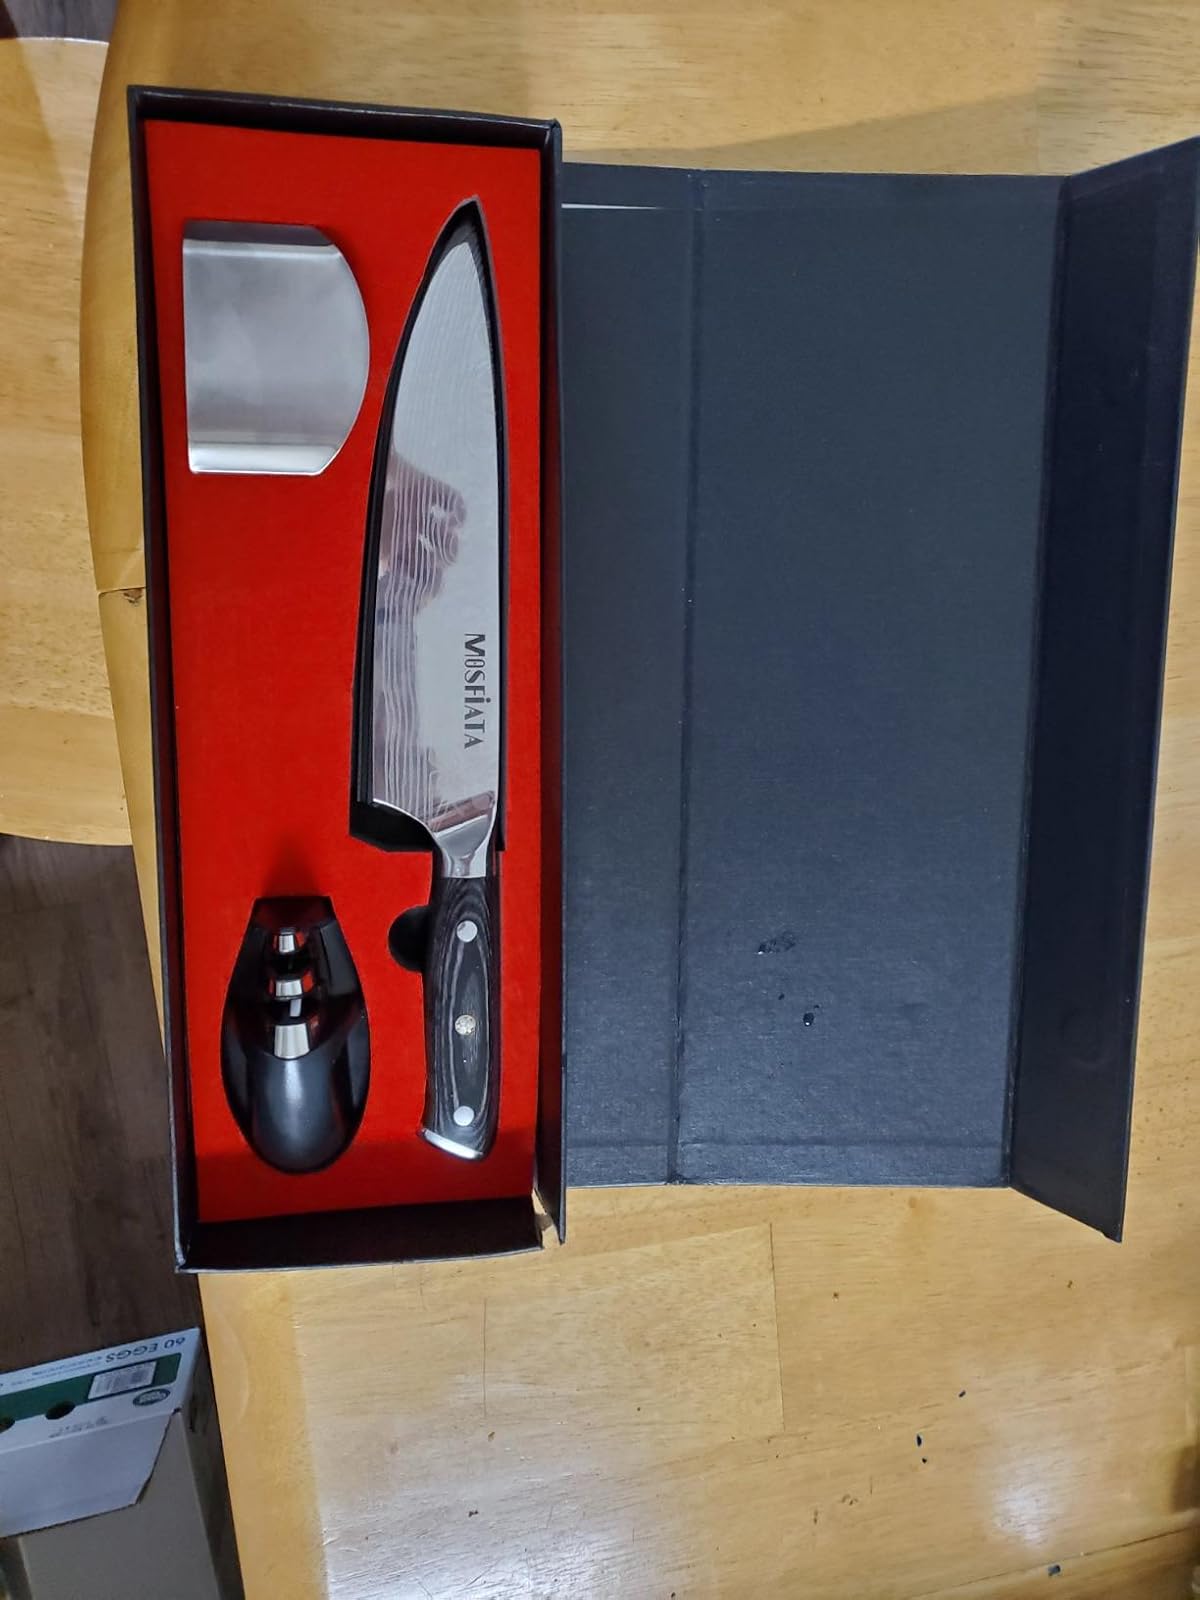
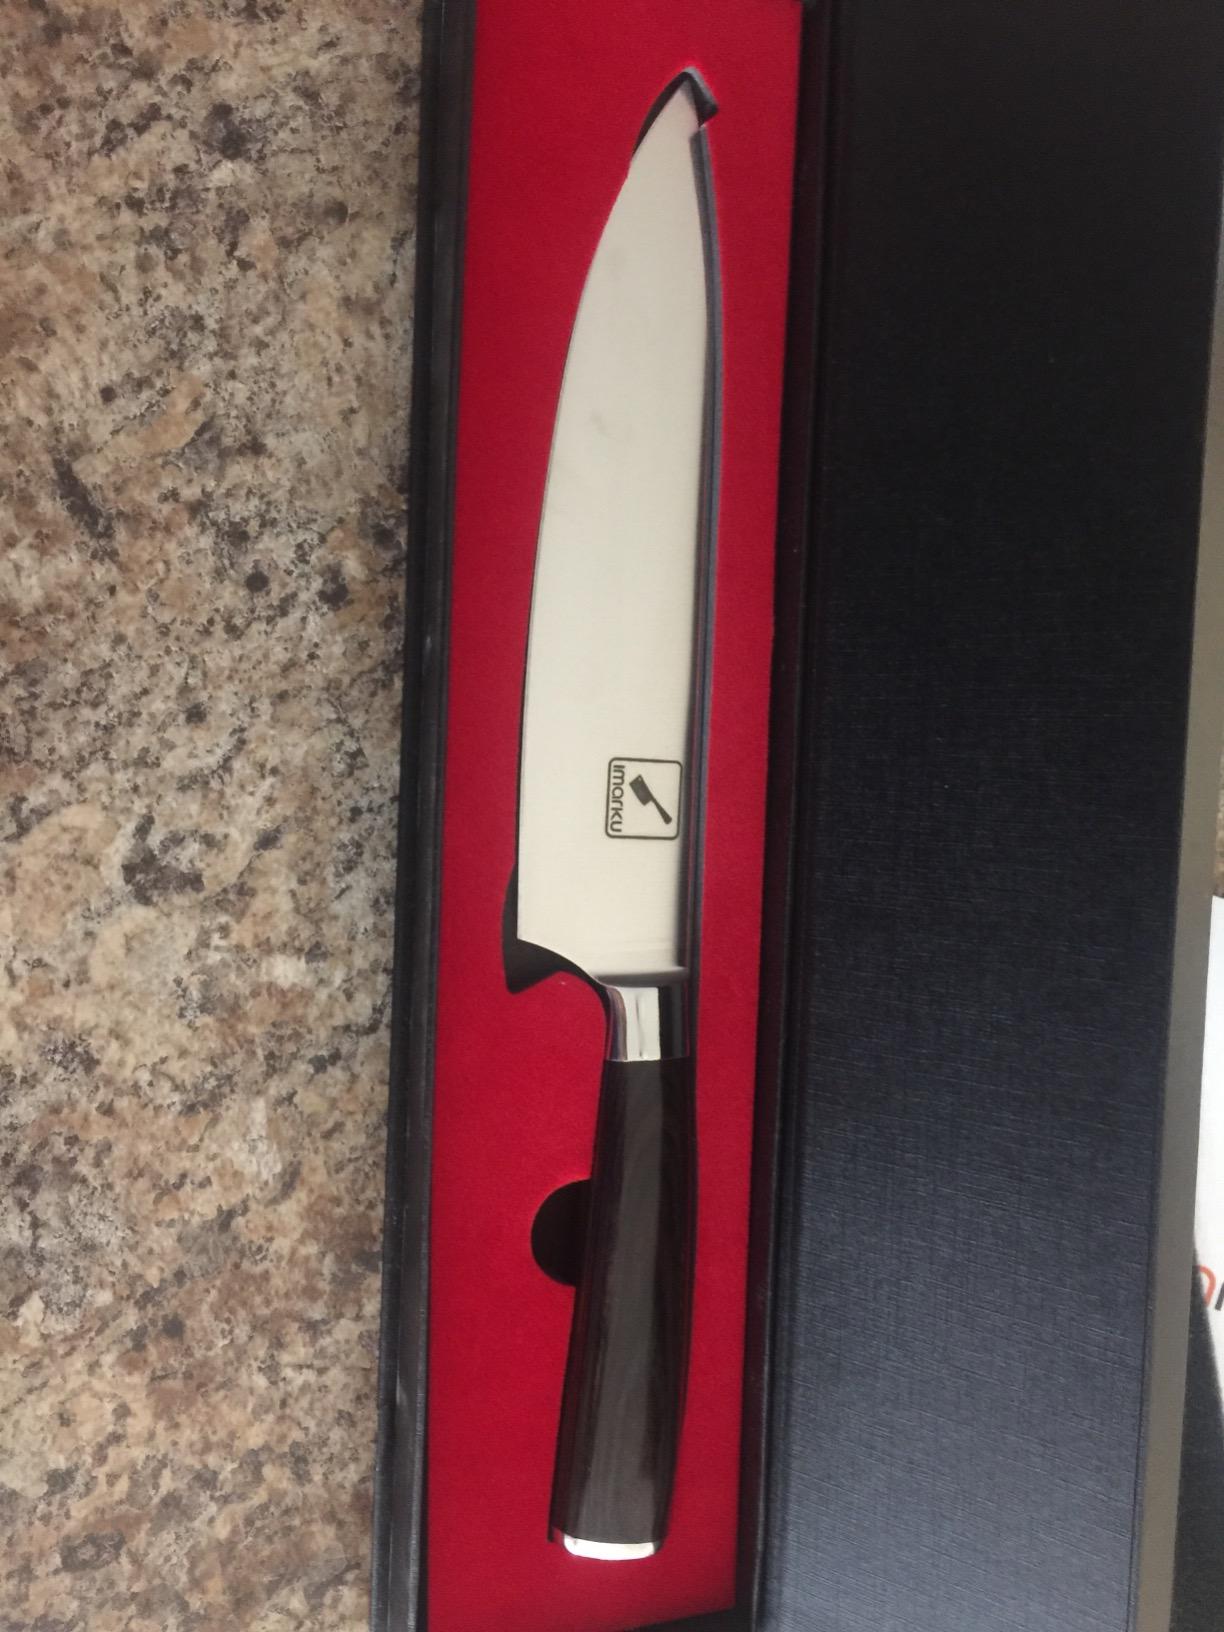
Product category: items_knife
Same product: no